Tushar Kanti Chakraborty

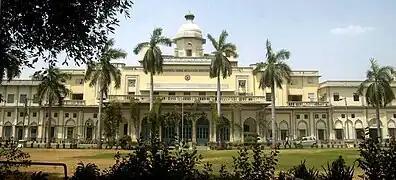
Central Drug Research Institute

T. K. Chakraborty was born on 10 April 1957 in the Indian state of West Bengal. He completed his graduate studies (BSc hons) in 1977 at Presidency College, (then under Calcutta University) and joined the Indian Institute of Technology, Kanpur where he did his master's course in 1979. He continued at IIT Kanpur for his doctoral studies under the guidance of Srinivasan Chandrasekaran, a Shanti Swarup Bhatnagar laureate, and secured a PhD in 1984 before moving to University of Pennsylvania where he did his post-doctoral studies at the laboratory of K. C. Nicolaou. He returned to India in 1987 and started his career as a C-grade scientist at the Indian Institute of Chemical Technology. He served at IICT for more than two decades except for two breaks; the first for 6 months in 1989 as an exchange visitor at the , Moscow and the second, for 2 years from 1992 to 1994 at Scripps Research Institute as a visiting scientist. At IICT, he rose from a C-grade scientist to a G-grade chief scientist by 2008 when he was appointed as the director of the Central Drug Research Institute to superannuate from service in 2013. Post-retirement, he serves as a professor at the Indian Institute of Science since 2014 where he served till April 2024.